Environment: lab
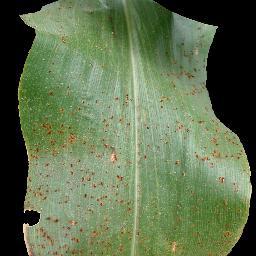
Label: common_rust